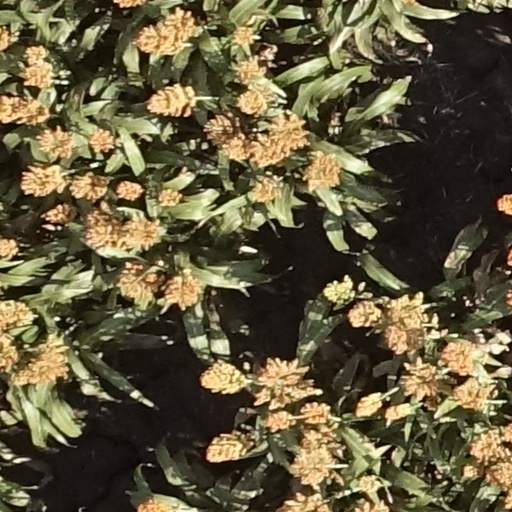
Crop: sorghum